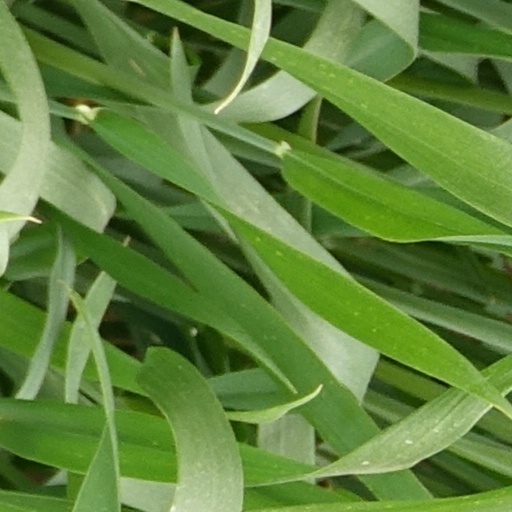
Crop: wheat